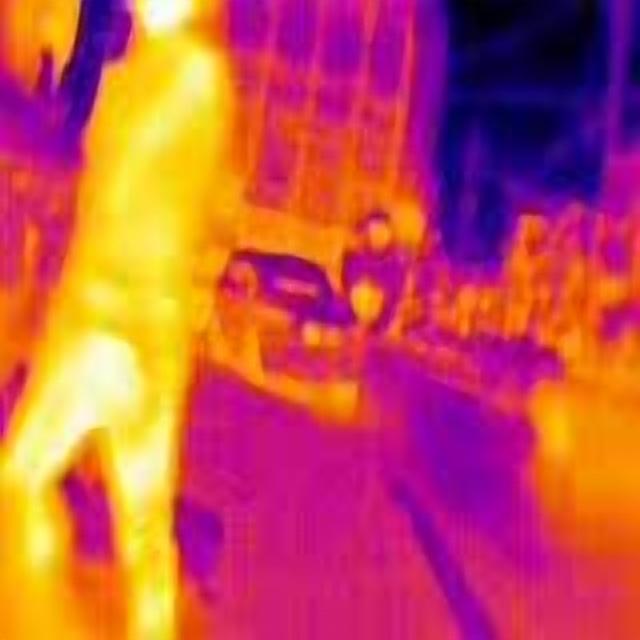
Detected objects:
label: person